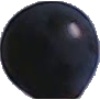
Label: blue_grape